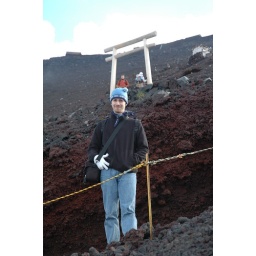
Randal looks cute in my snow hat